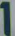
Number: 1